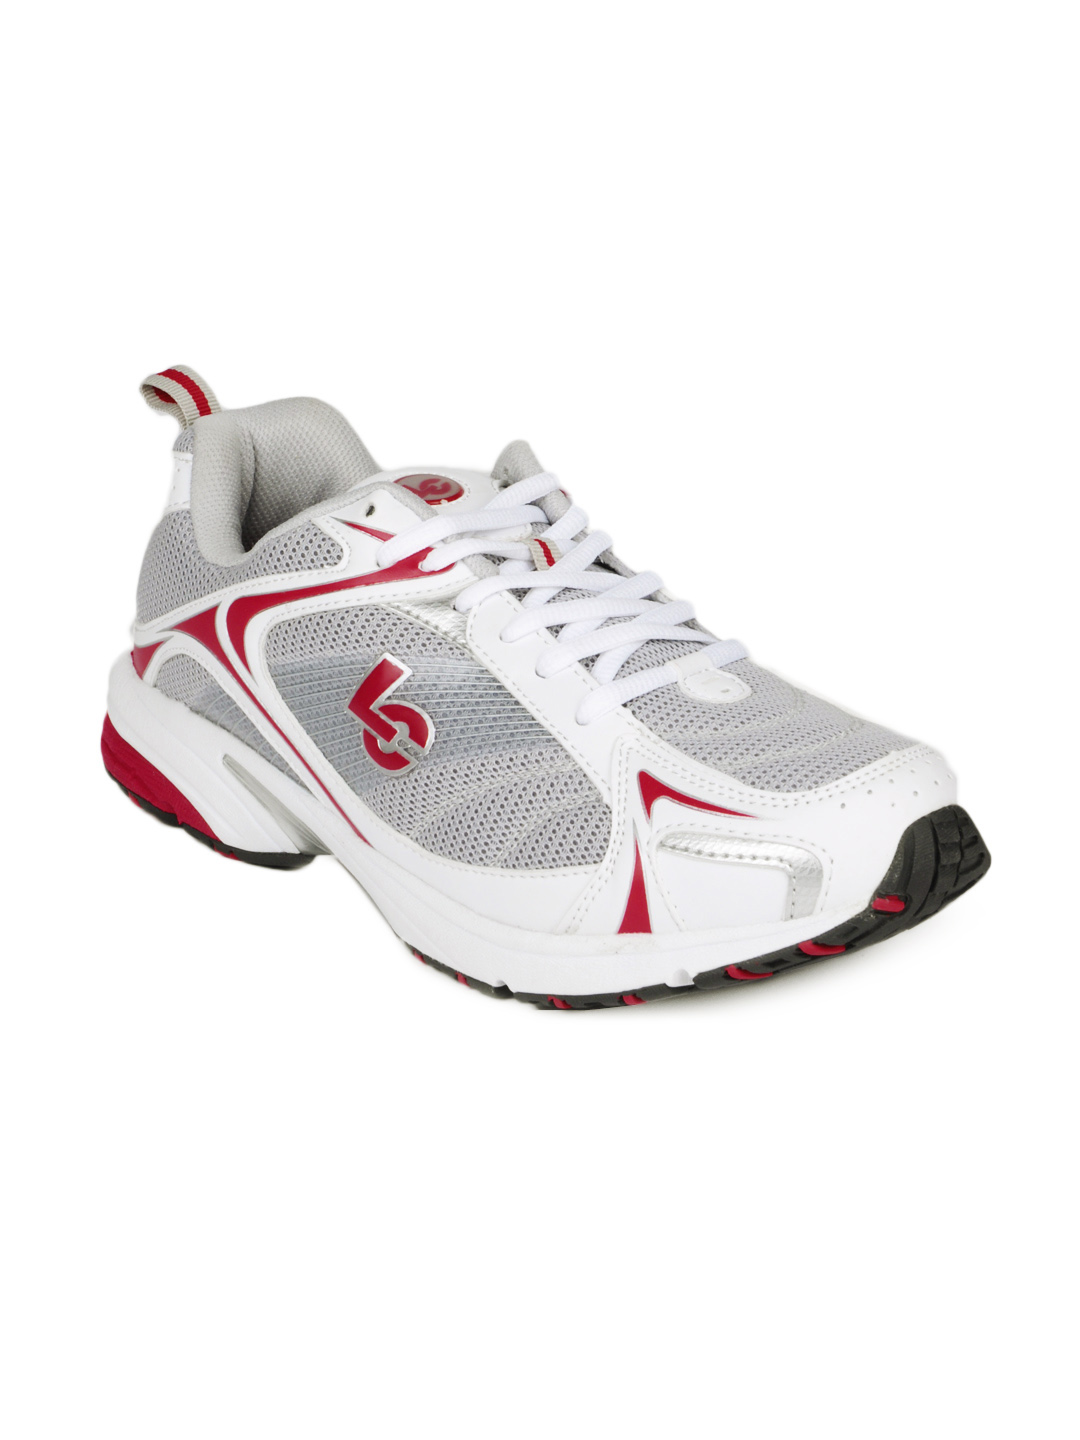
Lee Cooper Men White Sports Shoes
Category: Footwear / Shoes / Sports Shoes
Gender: Men
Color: White
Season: Fall 2012
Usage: Casual